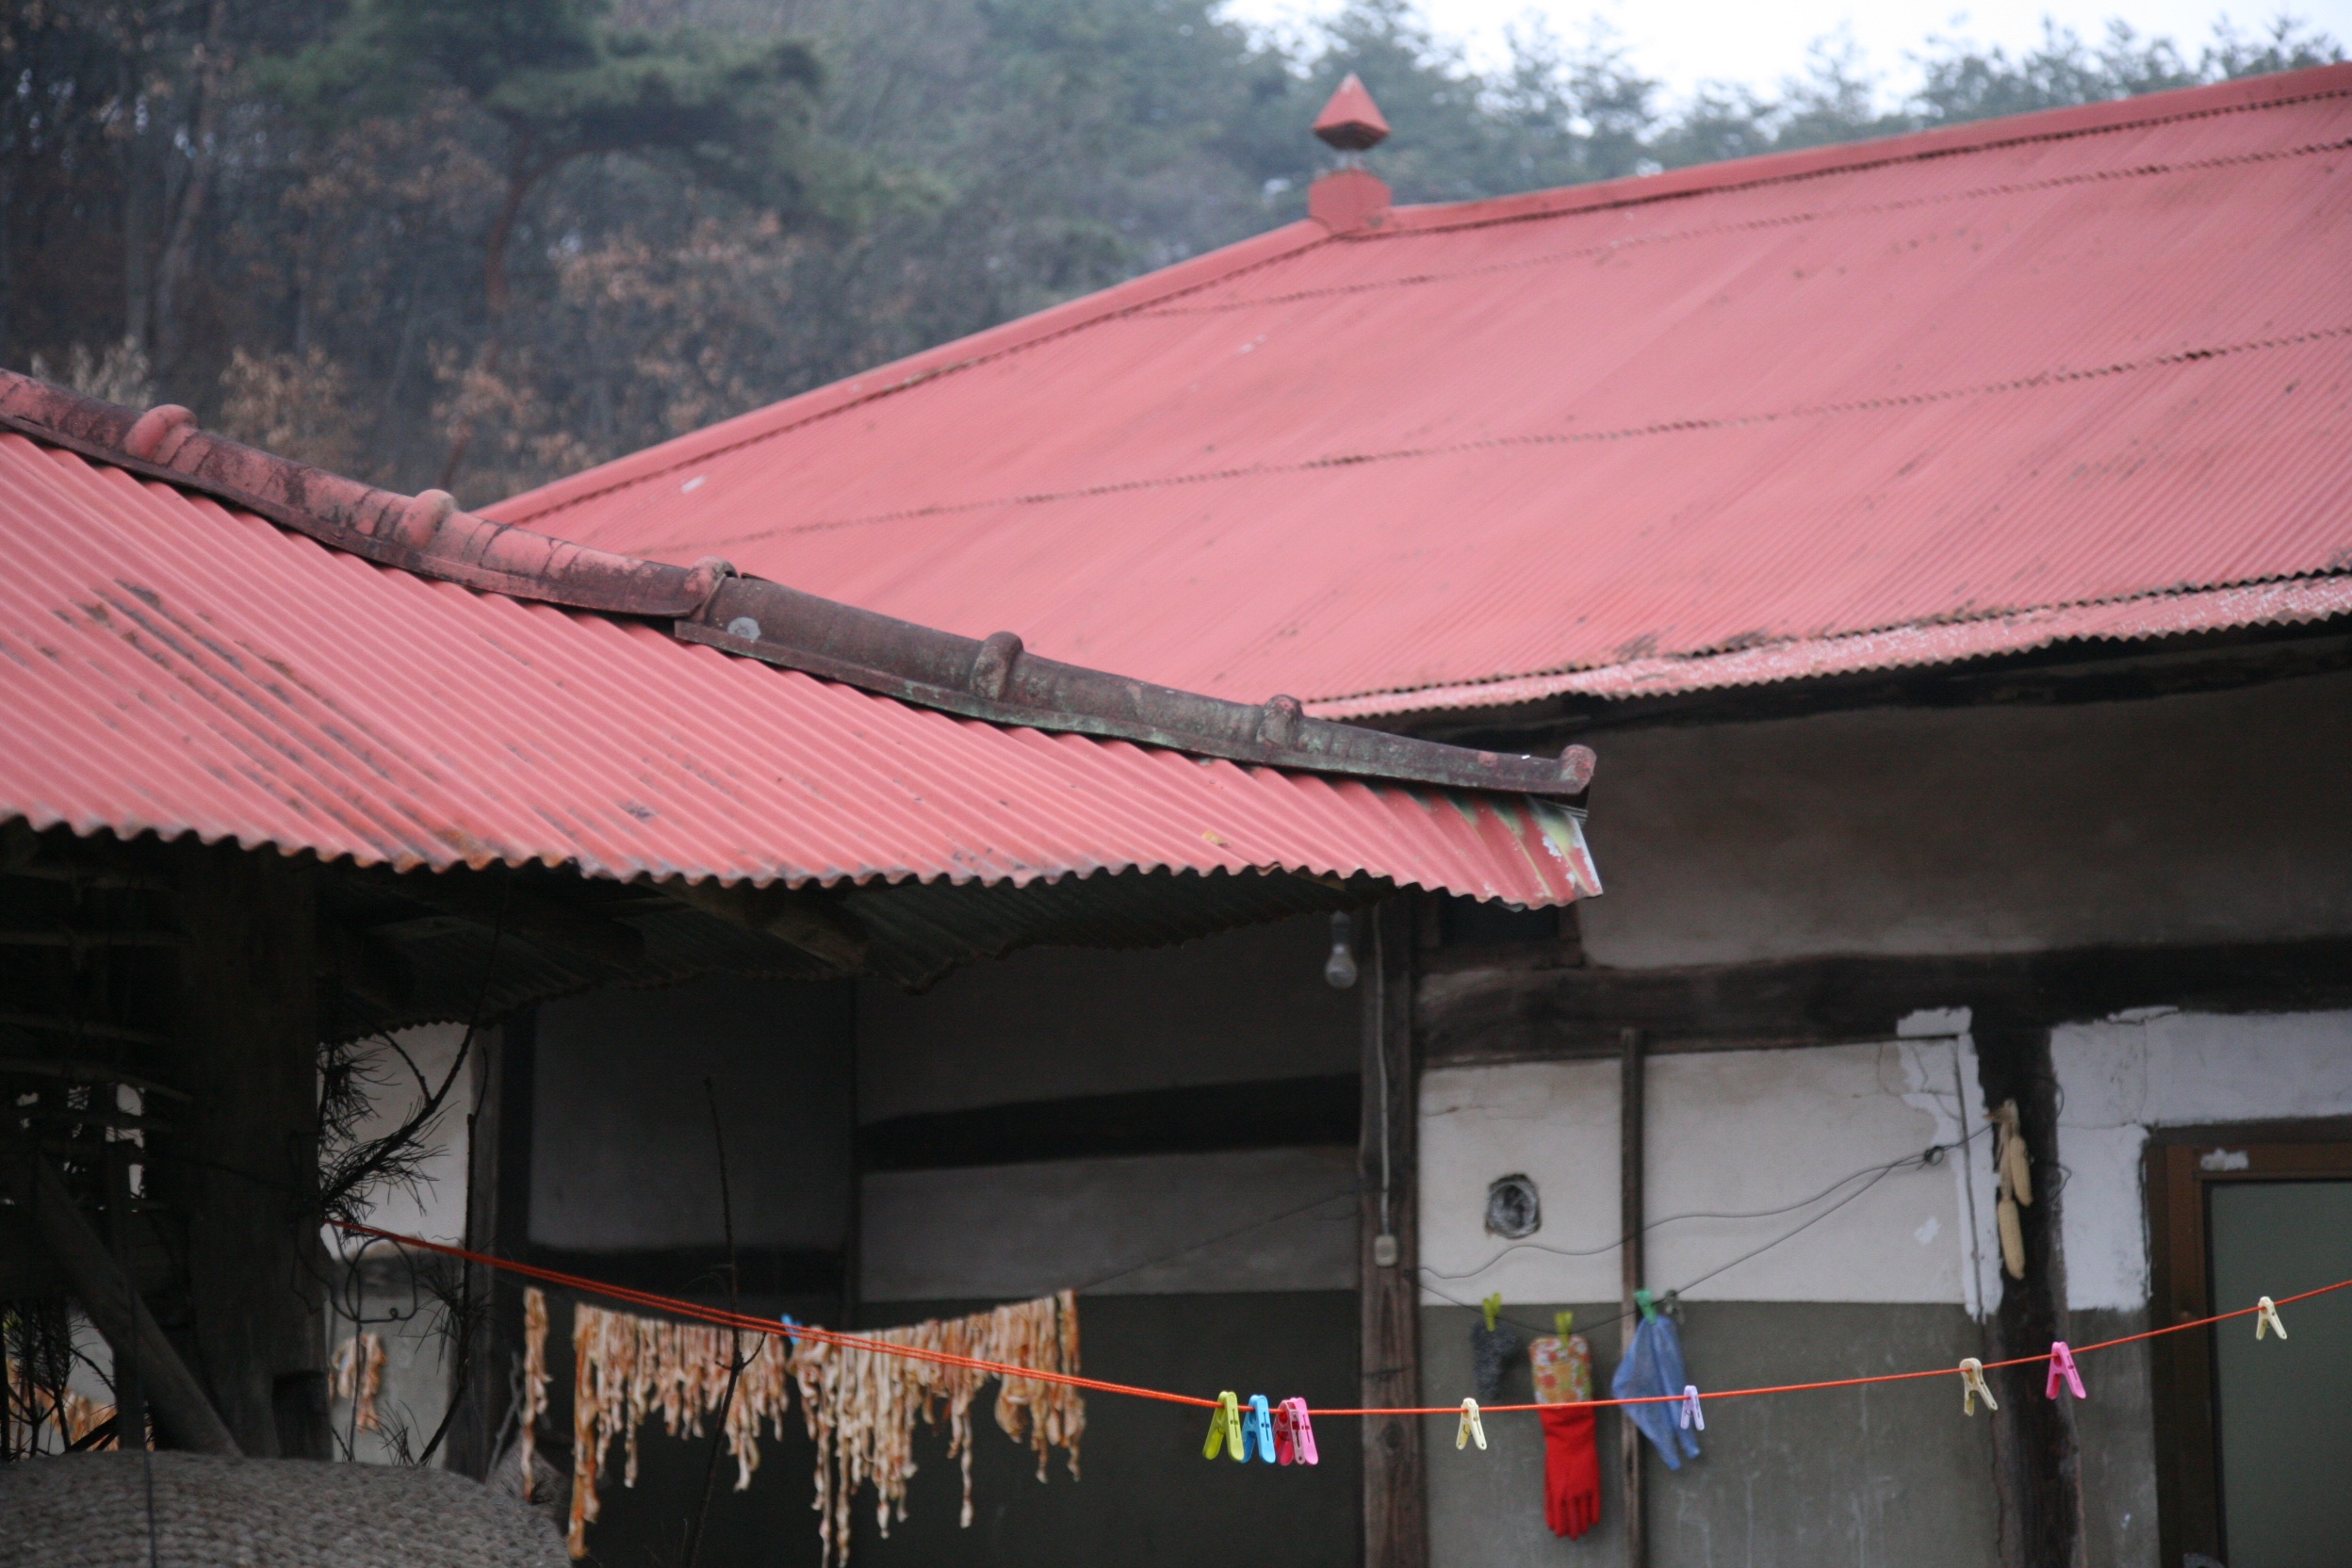
roof, tent, shrine